Blowback (firearms)

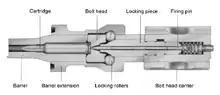
A schematic of the G3 roller-delayed blowback mechanism

For more powerful rounds that cannot be safely used in simple blowback, or in order to obtain a lighter mechanism than the simple format can provide, the alternative to API is some system of "delayed" or "retarded" blowback, in which the bolt is never fully locked, but is initially held in place, sealing the cartridge in the chamber by the mechanical resistance of one of various designs of delaying mechanism. As with the resistance provided by momentum in API, it takes a fraction of a second for the propellant gases to overcome this and start moving cartridge and bolt backwards; this very brief delay is sufficient for the bullet to leave the muzzle and for the internal pressure in the barrel to decrease to a safe level. The bolt and cartridge are then pushed to the rear by the residual gas pressure.